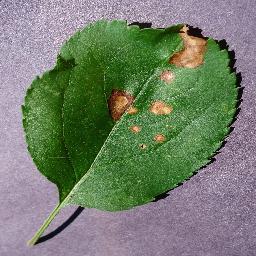
Label: Apple___Black_rot